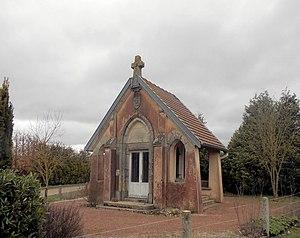
La chapelle Notre-Dame de Seranville
Seranville est une commune française située dans le département de Meurthe-et-Moselle en région Grand Est.